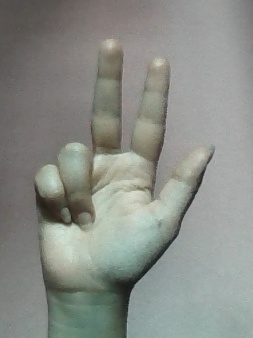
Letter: al